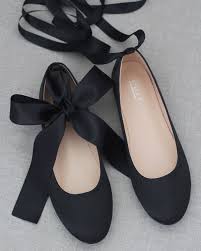
Label: Ballet Flat